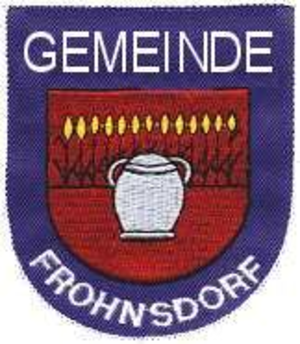
Frohnsdorf est une commune allemande de l'est du land de Thuringe située dans l'arrondissement du Pays-d'Altenbourg. Frohnsdorf fait partie de la Communauté d'administration de la Wiera.